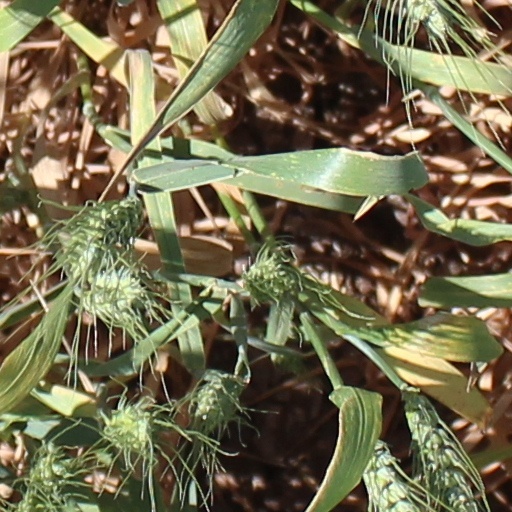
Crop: wheat